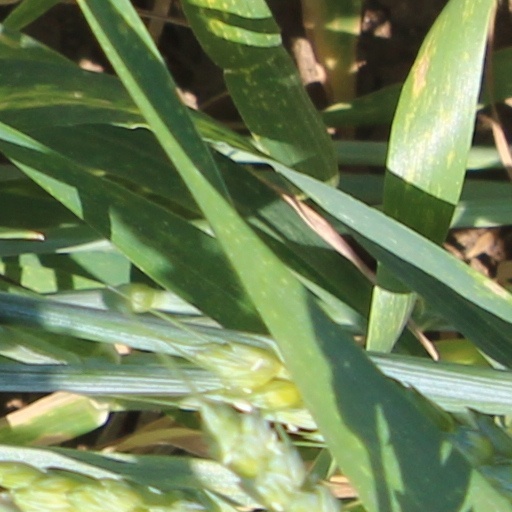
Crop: wheat